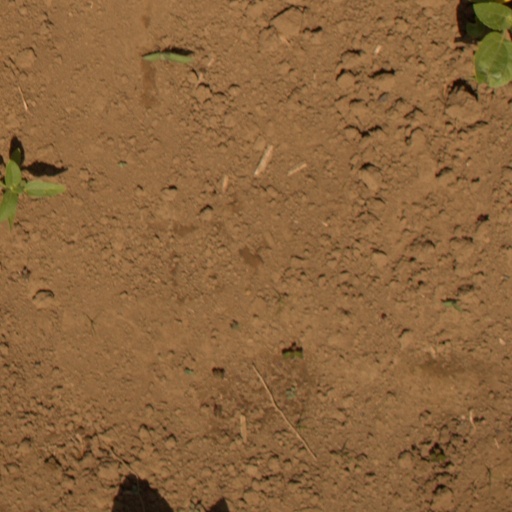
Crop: Jerusalem artichoke